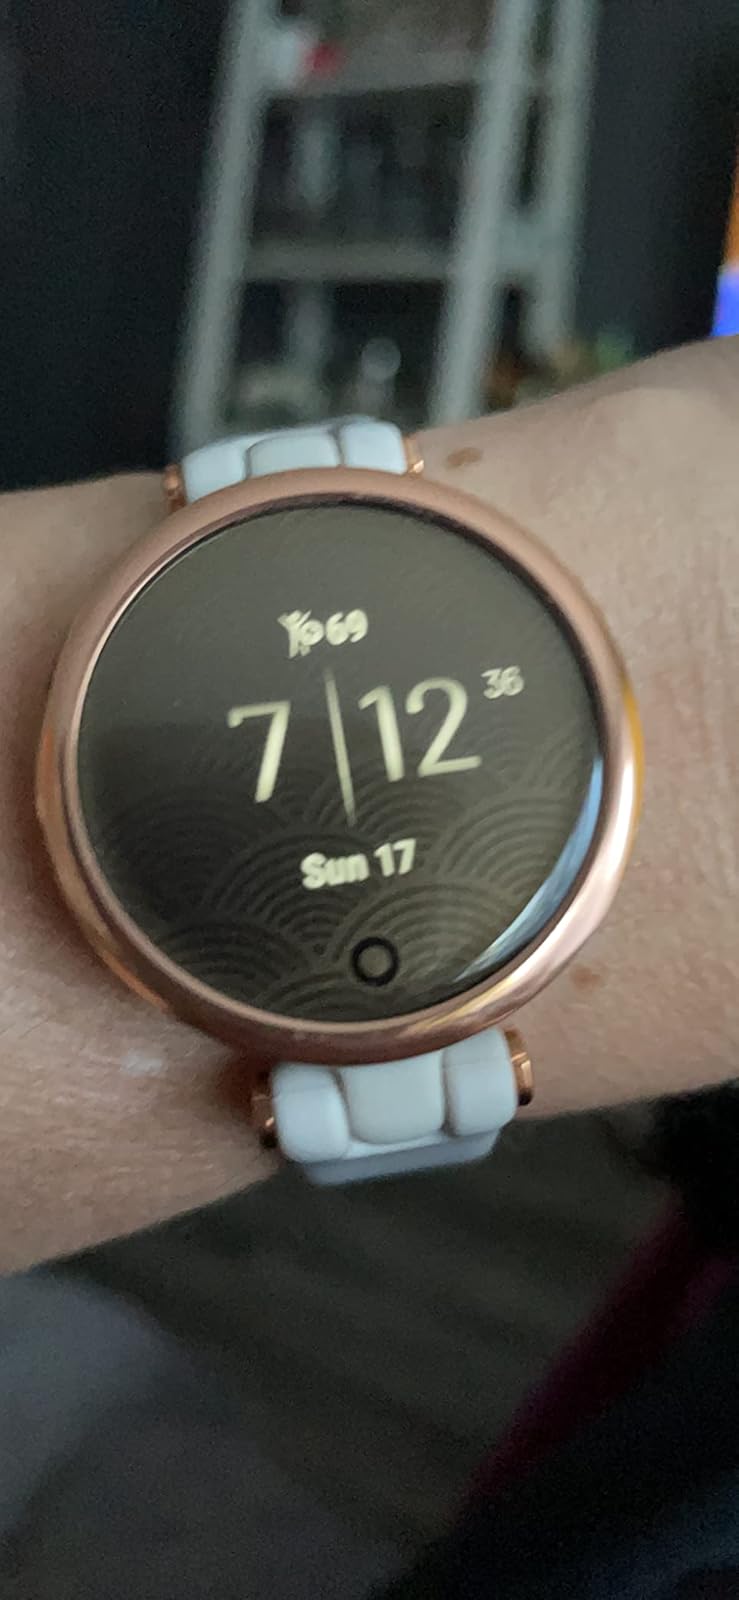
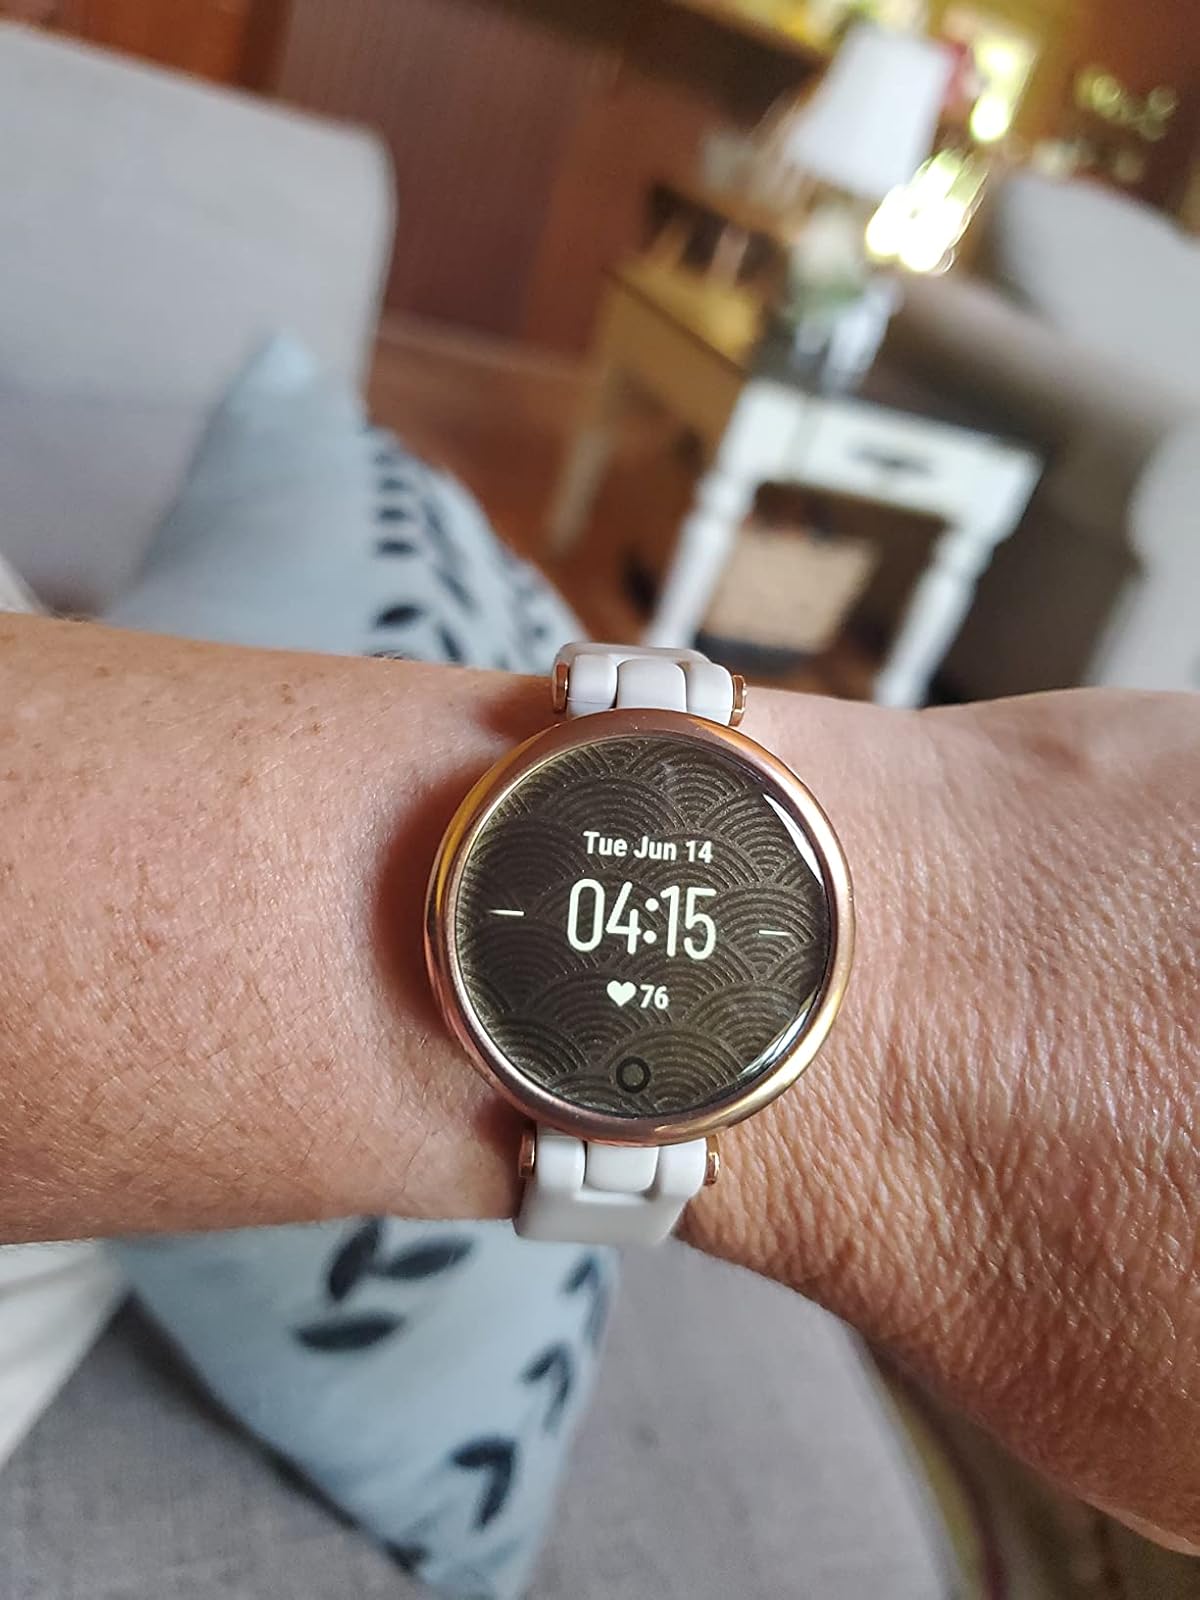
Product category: smartwatch
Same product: yes